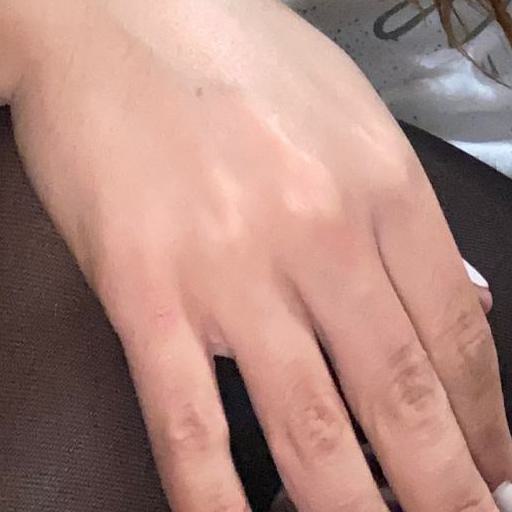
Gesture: no_gesture